Miss Grand Slovakia

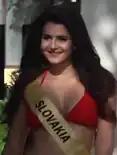

Miss Grand Slovakia is a national beauty pageant title awarded to Slovak representatives competing at the Miss Grand International pageant. The title was first mentioned in 2013 when a Miss Slovakia-related personnel, Ján Oklamčák, obtained the license and subsequently appointed Denisa Paseciaková to compete at the inaugural edition of Miss Grand International in Thailand, where she was named the second runner-up, which is considered the highest and only placement, to date, for Slovak representatives at the mentioned international tournament.